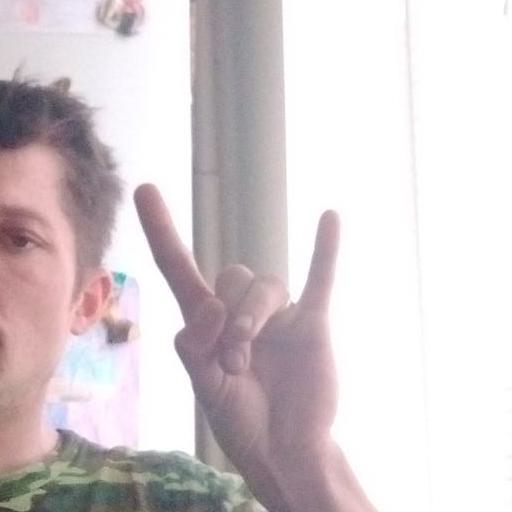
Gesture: rock